Rusty Shackle

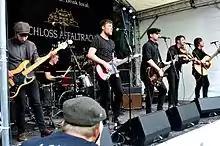
Rusty Shackle at the 2016 Blacksheep Festival in Germany

Rusty Shackle are a Welsh, Monmouthshire based folk rock band, formed in Caldicot in early 2010. They are a six-piece group made up of band members Liam Collins, Mathew Barwick, George Barrell, Ryan Williams, Scott McKeon and Alex McConnachie. Combining guitars, fiddle, banjo, bass, mandola, trumpet and percussion, Rusty Shackle are influenced by bluegrass, folk, rock, Celtic and old time blues.